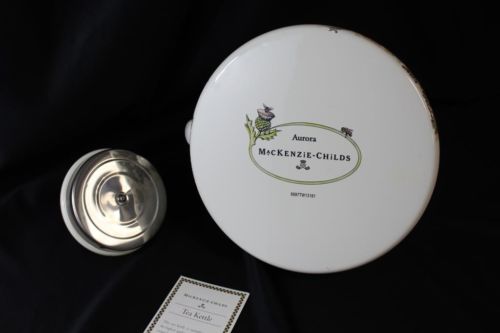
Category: kettle